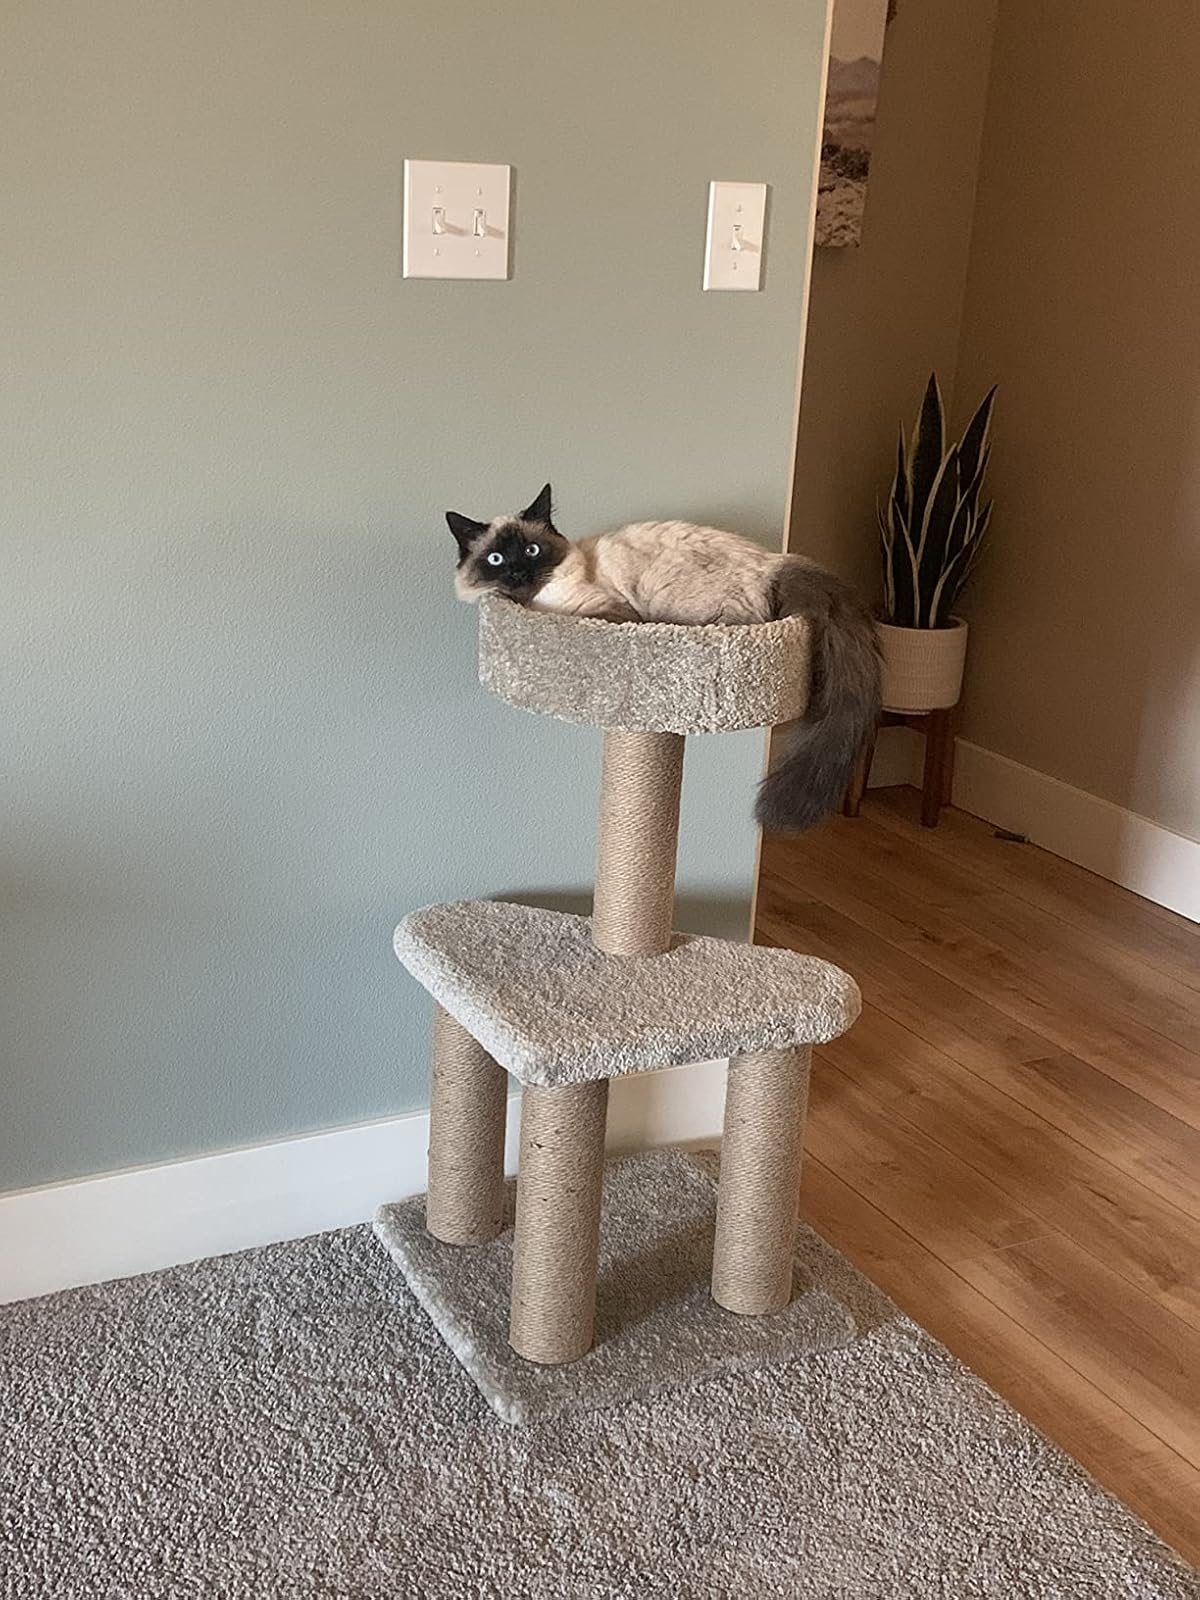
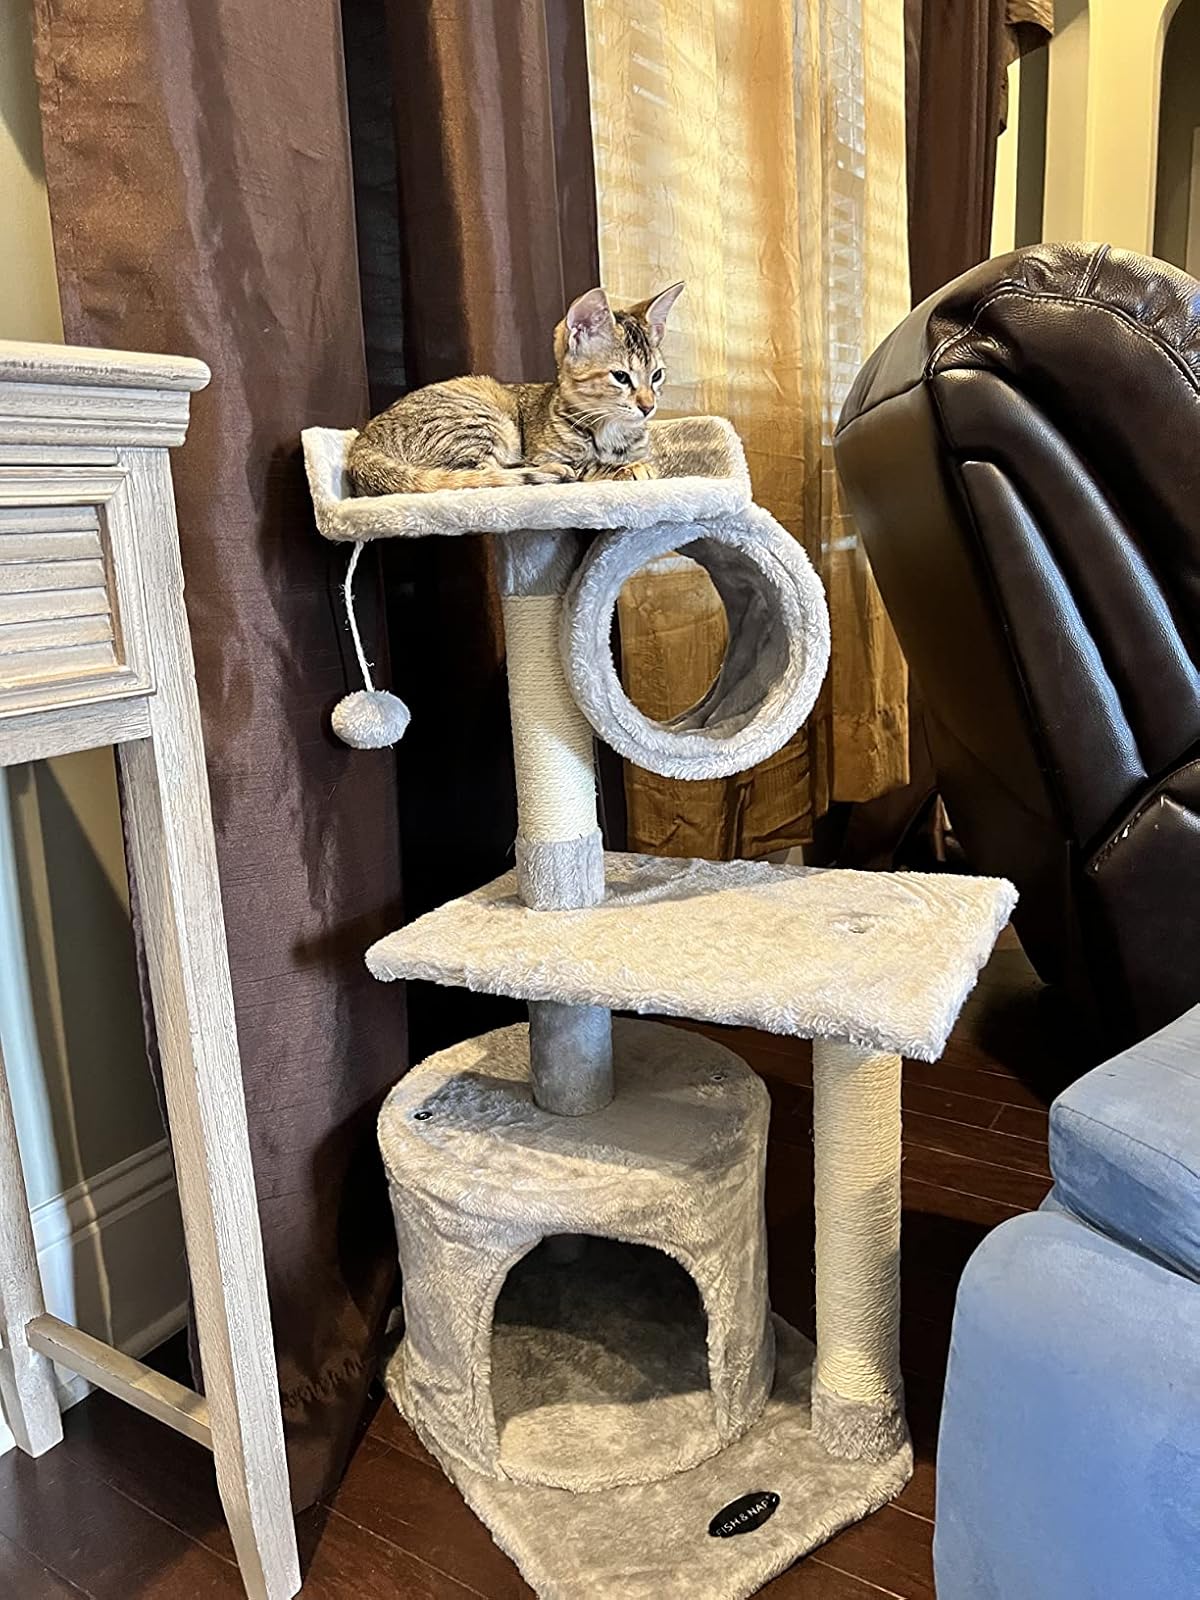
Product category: items_cat tree
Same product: no